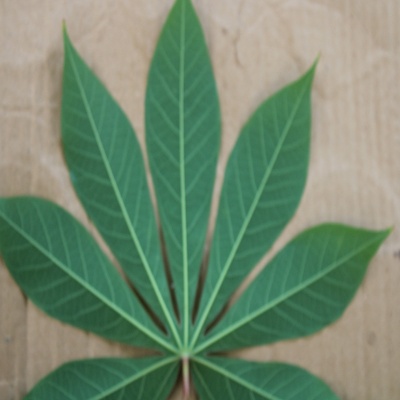
Crop: Cassava
Condition: healthy